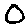
Label: 0